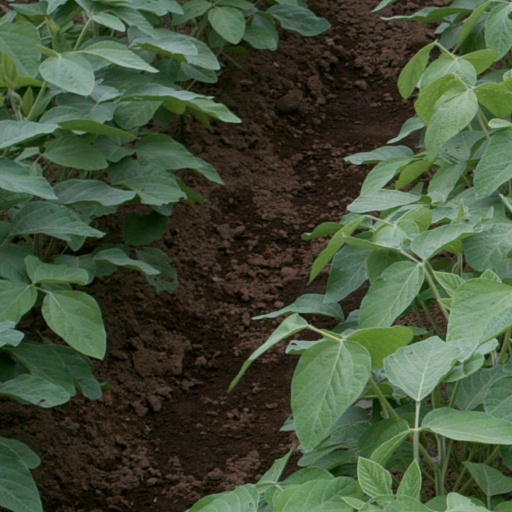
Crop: soybean